Space dock

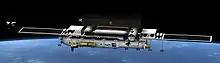
Concept design for a United States space dock – a large spaceship is being constructed by robotic arms underneath the main truss, and a spaceplane is entering an enclosed hangar.

Space docks, as part of a wider space logistics infrastructure, are considered a relevant part of a true space-faring society. Scientists of the American Institute of Aeronautics and Astronautics have proposed that future, near-term LEO space facilities should include "a large space dock making possible the on-orbit assembly and maintenance of large space facilities, space platforms, and spacecraft" (see image for design concept). A space dock / hangar could also allow enclosed (and possibly pressurized) maintenance of smaller spacecraft and space planes, though the construction of non-atmospheric spacecraft and other space facilities is envisaged as its main use. The structural strength of such a more advanced hangar would primarily be based on the internal atmospheric pressure that would have to be sustained for shirt-sleeve operations, thus enabling routine servicing and assembly in space.